Wobbly-web wheel

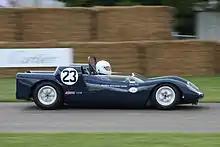
Lotus 23, with 4- and 6-stud wheels just visible

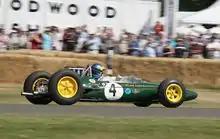
Lotus Climax 33, spoked front wheels and outboard brake discs, with wobbly web rear wheels and inboard discs.

The best-known example of the wobbly-web wheel was that used by Lotus for their racing cars of the late 1950s and early 1960s. These wheels first appeared on the Formula 2 Lotus Twelve of 1957. A similar wheel was used by Vanwall from 1958.